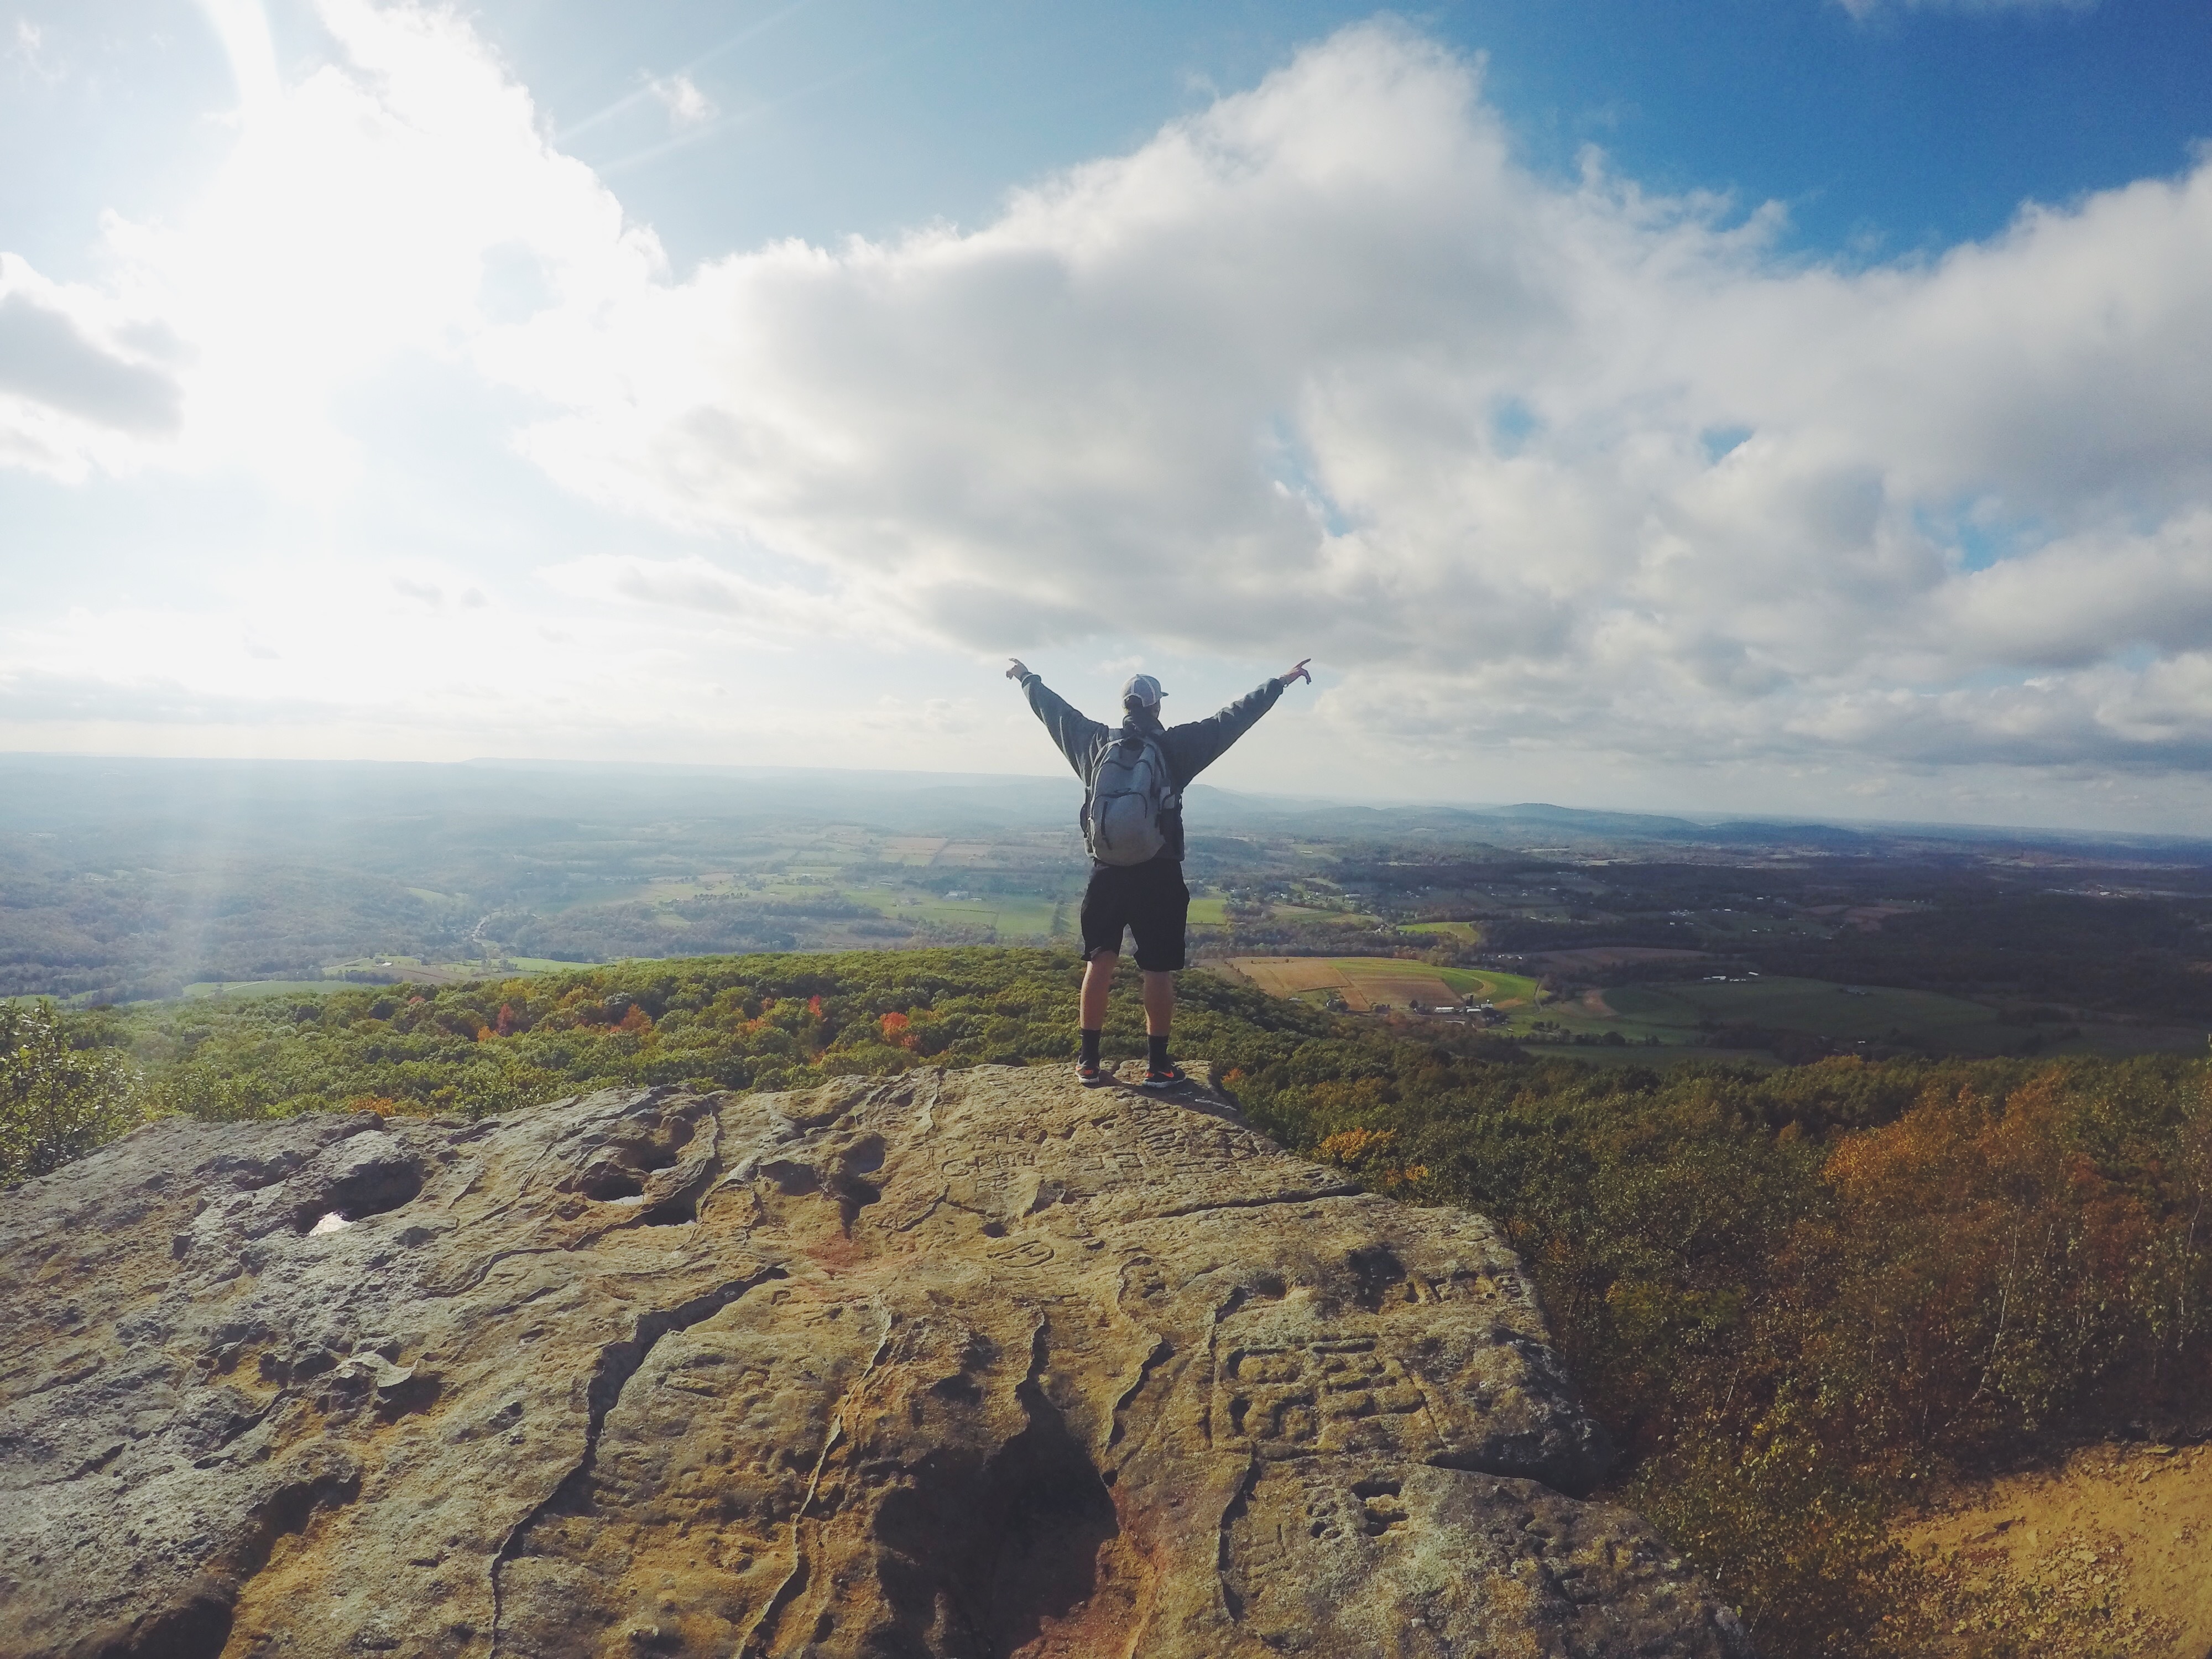
man, landscape, sea, tree, nature, rock, wilderness, person, mountain, cloud, sky, hiking, hill, wind, walk, hike, backpacker, rocky, climber, freedom, mountain top, ridge, summit, motivation, outdoors, trekking, achievement, climbing mountain, mountainous landforms